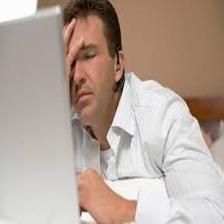
Image emotion (VAD): valence: -0.4, arousal: -0.4, dominance: -0.4
Candidate emotion words:
ashamed — valence: -0.688, arousal: 0.176, dominance: -0.544
cowardly — valence: -0.796, arousal: -0.23, dominance: -0.746
despondent — valence: -0.734, arousal: -0.244, dominance: -0.558
pleased — valence: 0.878, arousal: 0.096, dominance: 0.59
Best matching emotion: despondent